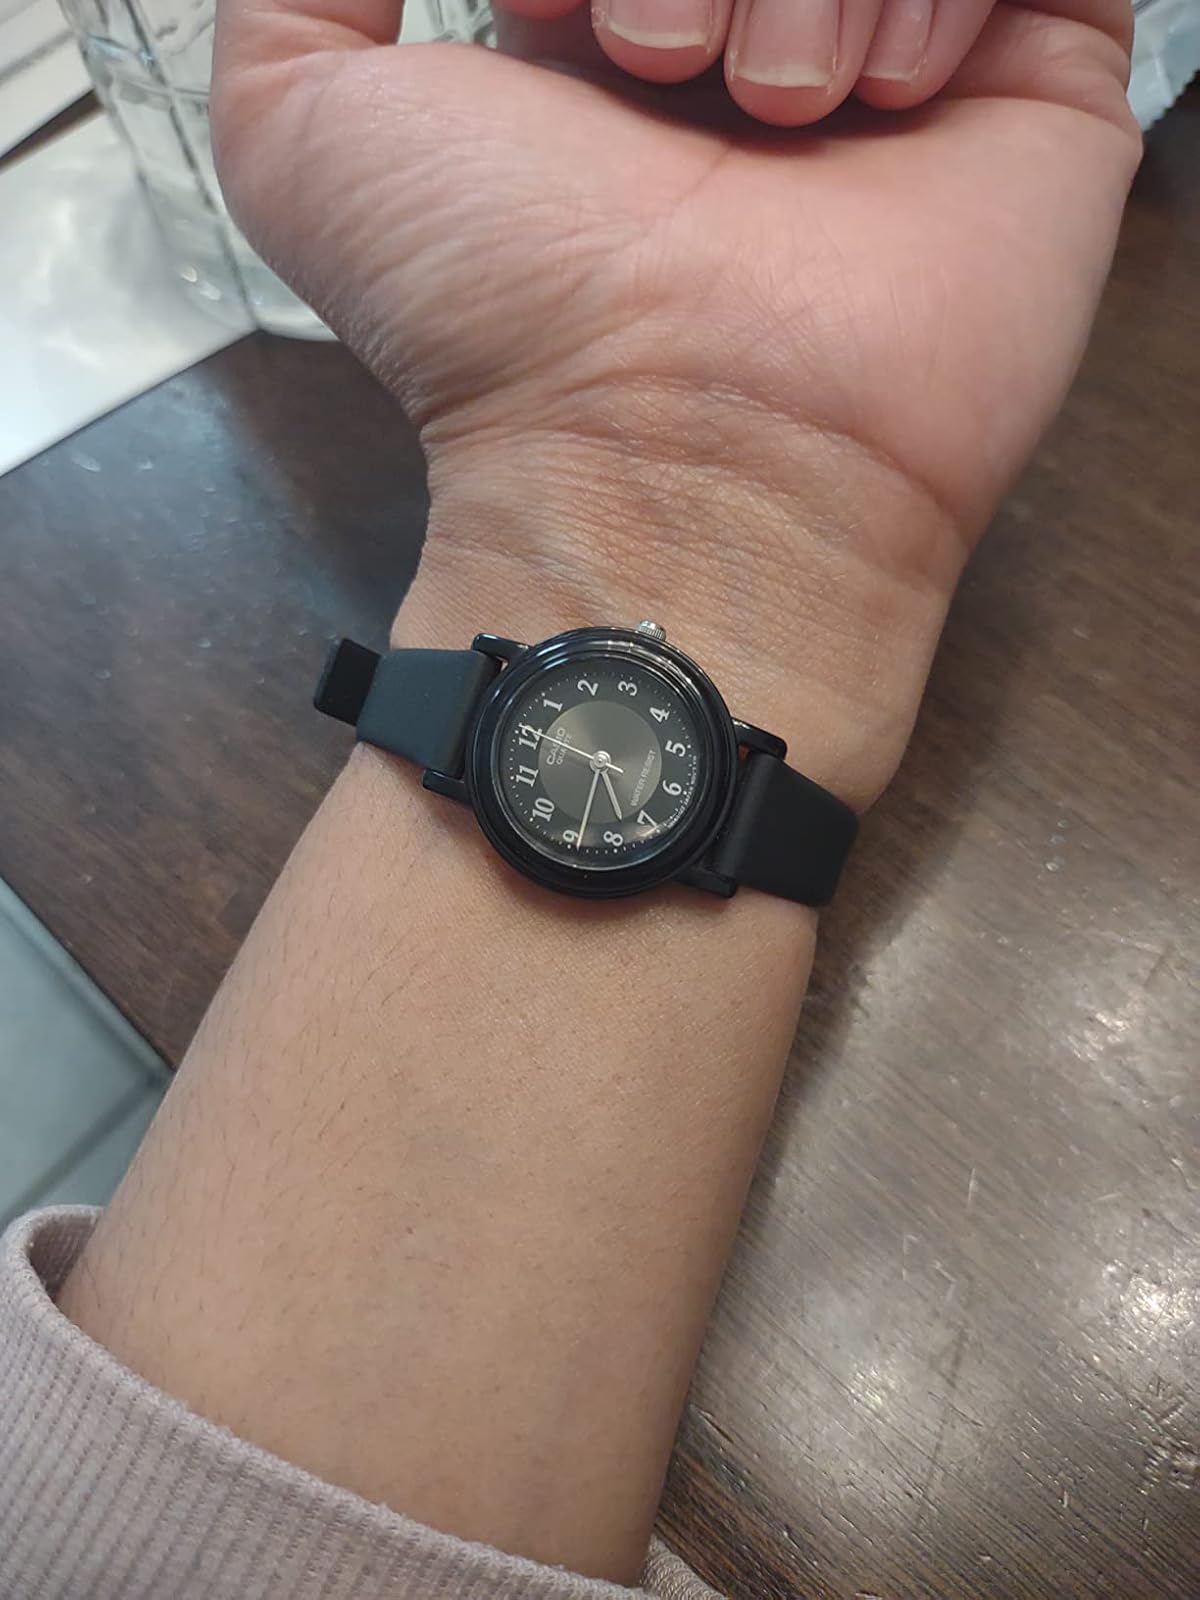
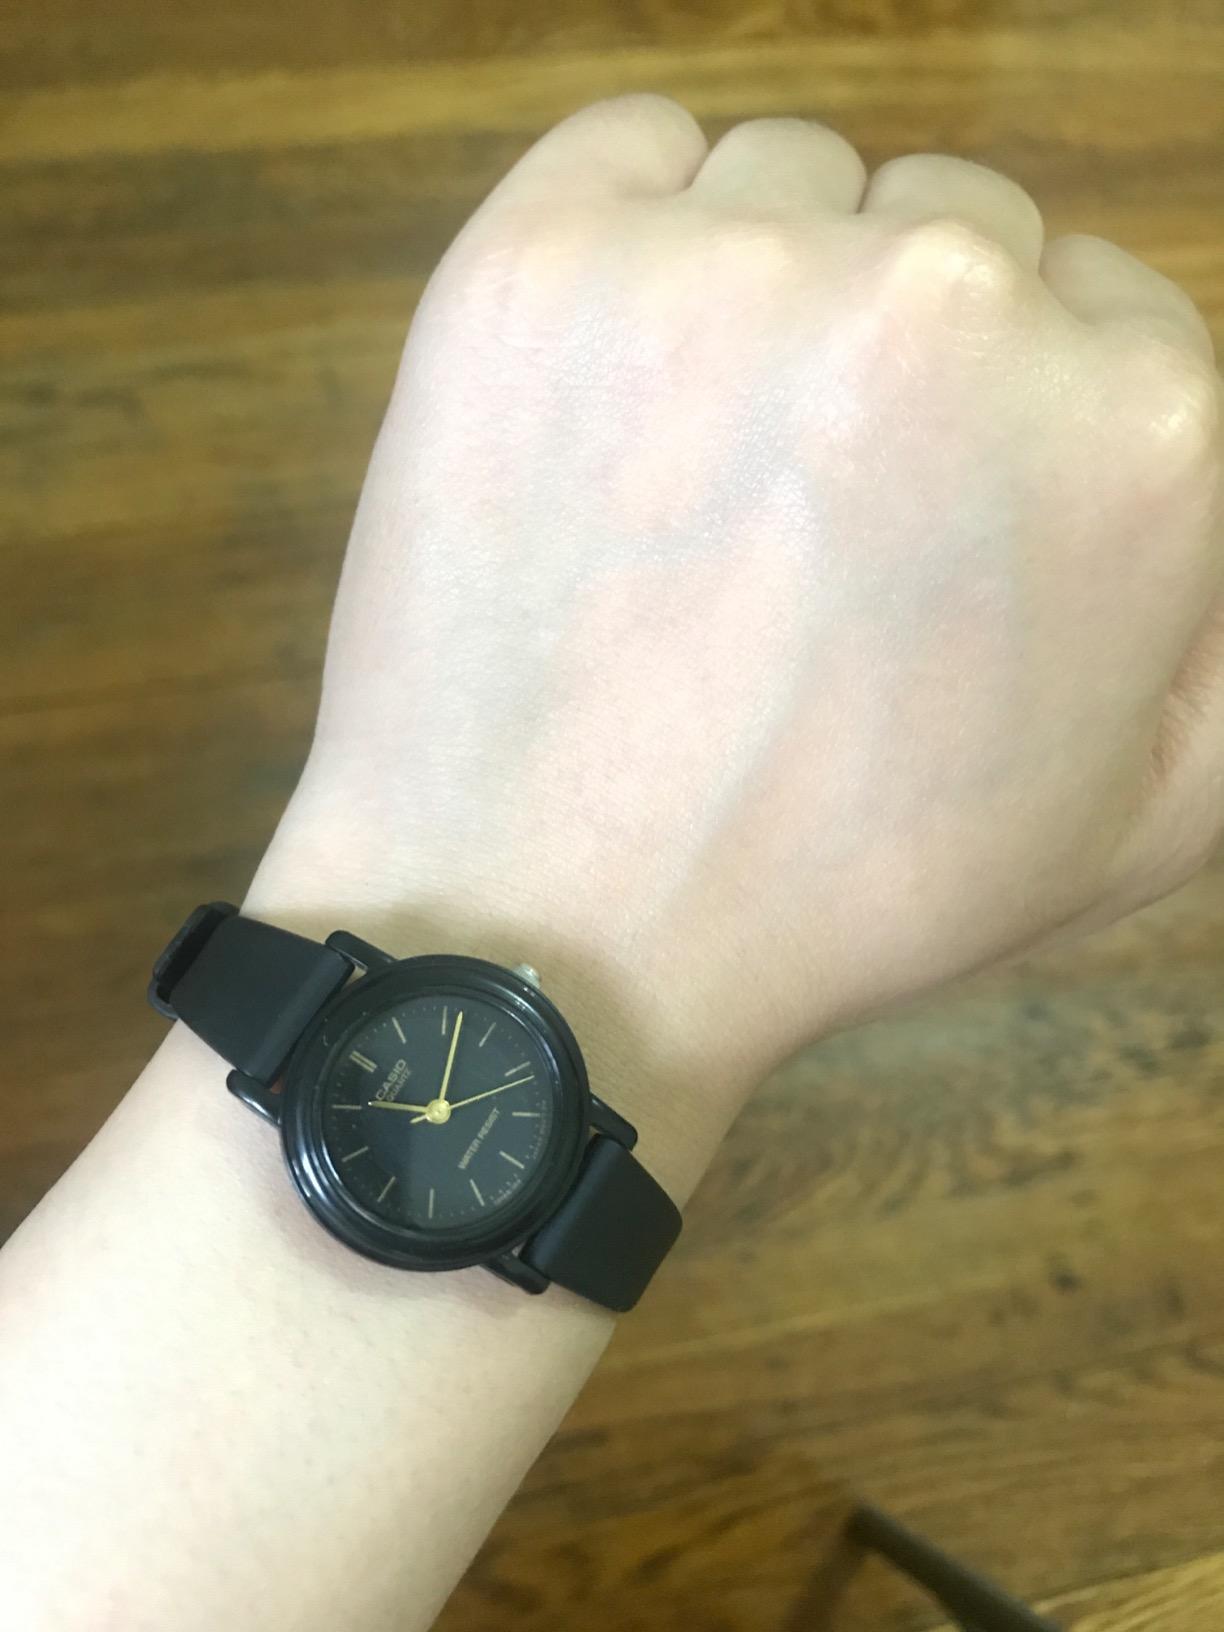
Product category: accessories_watch
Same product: no